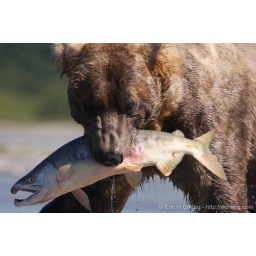
A hulking male kodiak grizzly bear (Ursos arctos middendorffi) named Pythagoreas hunts in a river at Kukak Bay